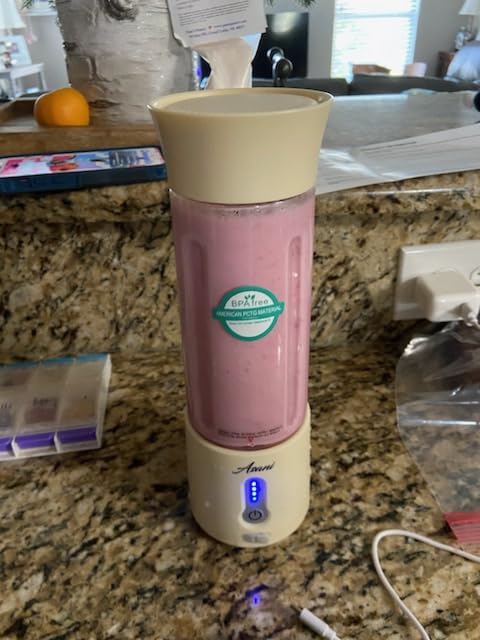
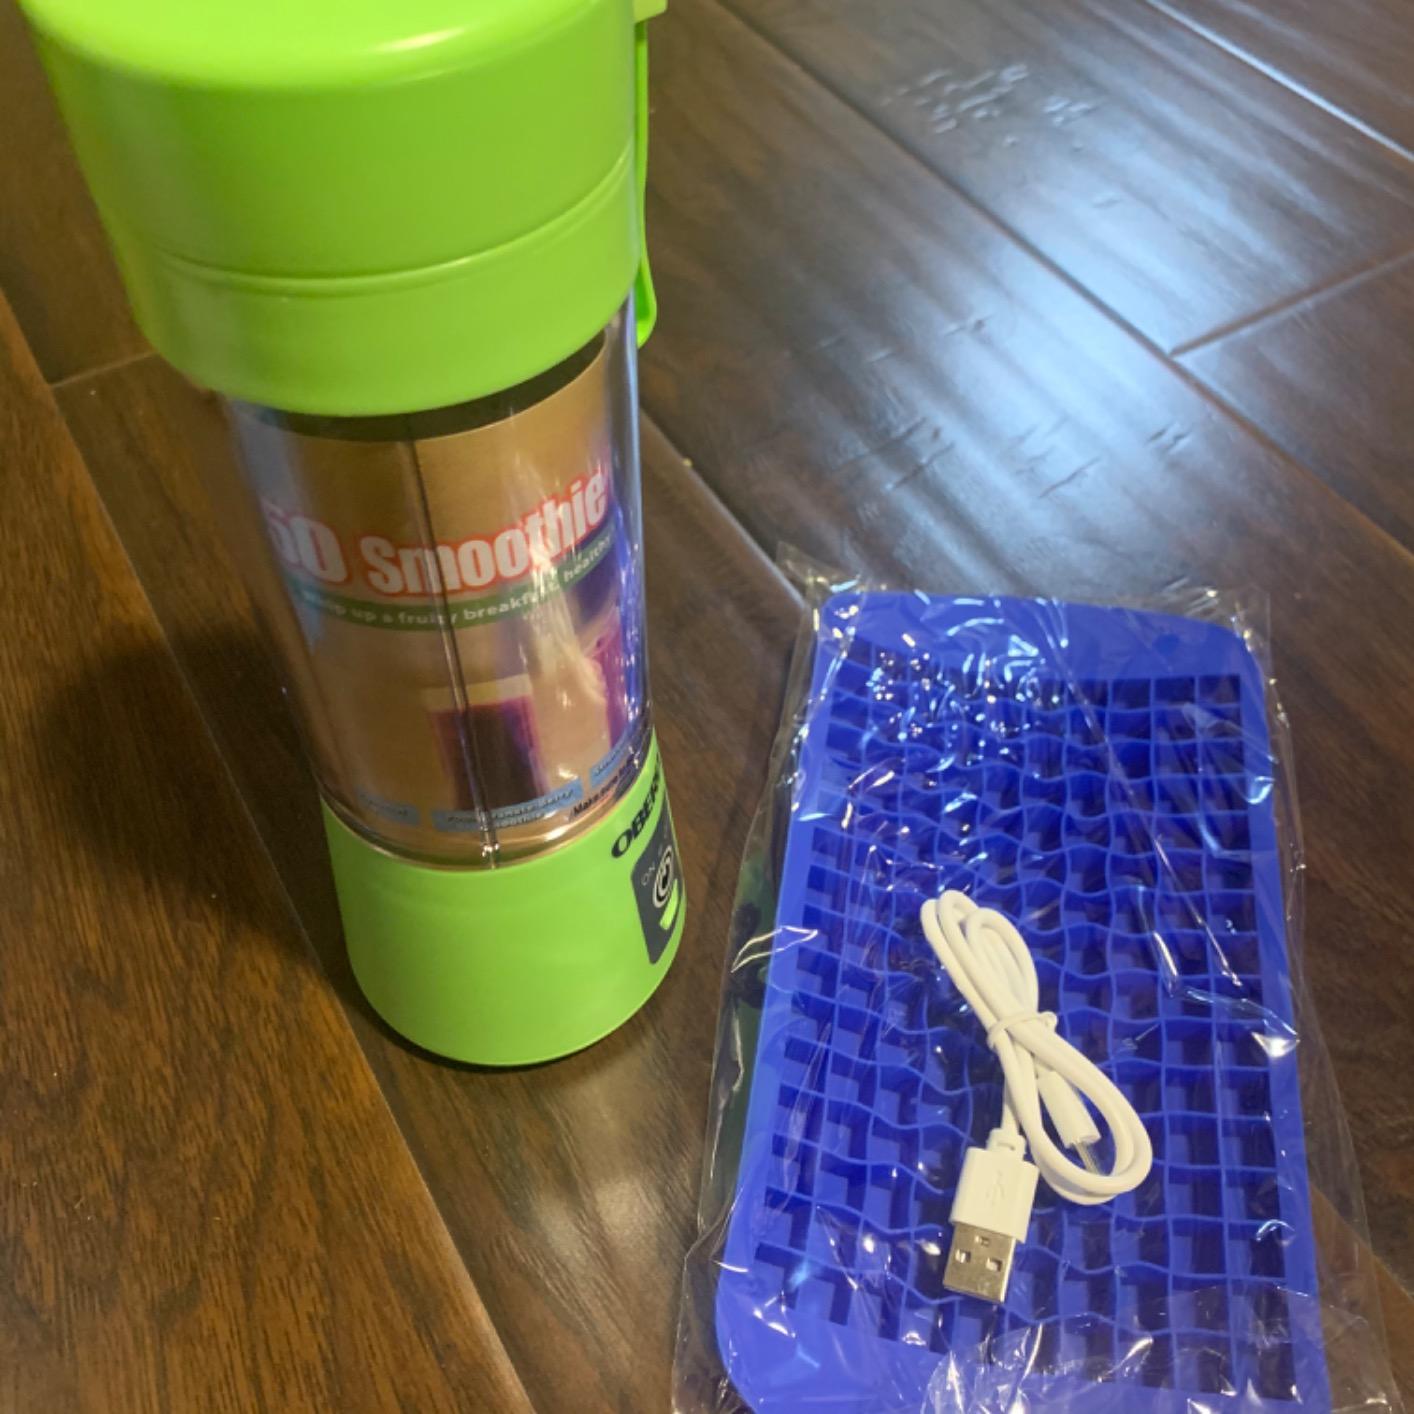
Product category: items_blender
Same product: no